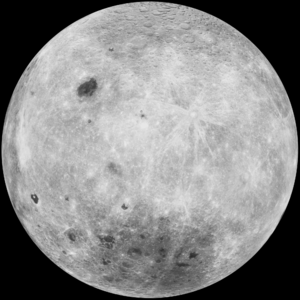
Le bassin Pôle Sud-Aitken correspond au plus grand bassin d'impact de la surface de la Lune, et même du système solaire, avec environ 2 500 kilomètres de diamètre pour 13 kilomètres de profondeur. Le seul bassin d'impact qui s'en rapproche par sa taille est Hellas Planitia sur Mars, avec 2 100 kilomètres de diamètre. Ce bassin fut nommé du nom des deux sites lunaires situés sur les côtés opposés du cratère : le cratère Aitken sur le versant nord, et le pôle sud de la Lune sur le versant sud. La couronne externe du cratère peut être vue depuis la Terre sous la forme d'une immense chaîne de montagnes situées près du limbe — ligne d'horizon — sud de la Lune, et parfois appelées « montagnes de Leibnitz », bien que ce nom n'ait jamais été reconnu officiellement par l'Union astronomique internationale.